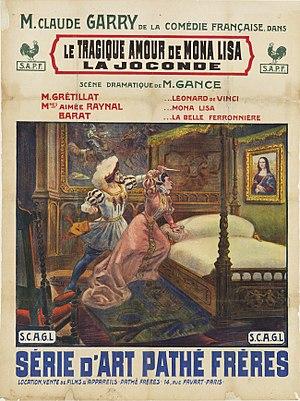
Abel Gance, né Abel Eugène Alexandre Perthon le 25 octobre 1889 à Paris et mort le 10 novembre 1981 dans la même ville, est un réalisateur, scénariste et producteur de cinéma français. Il fut un pionnier du langage cinématographique.